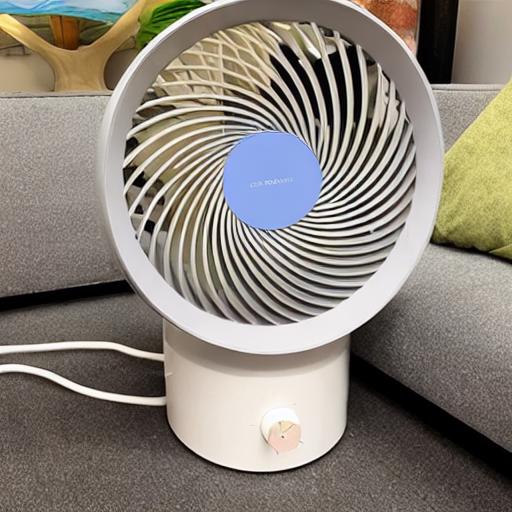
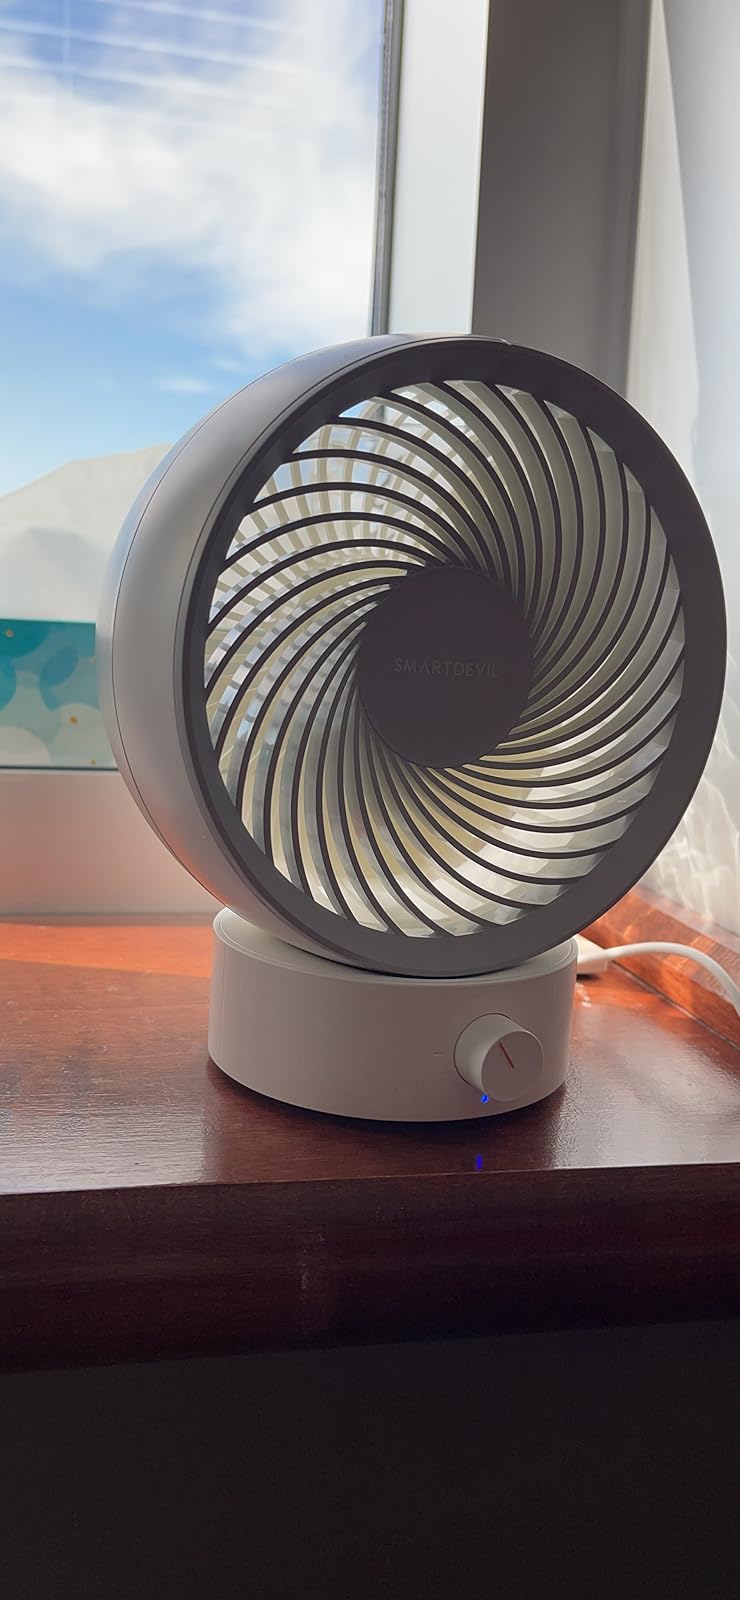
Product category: fan
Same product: no